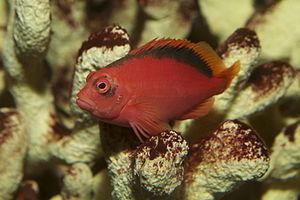
Les Cirrhitidae sont une famille de poissons marins de l'ordre des Perciformes qui est représentée par 12 genres et 33 espèces.